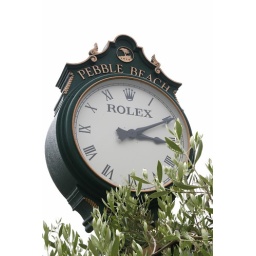
these fancy pants rolex clocks were all around the pebble beach gold course.